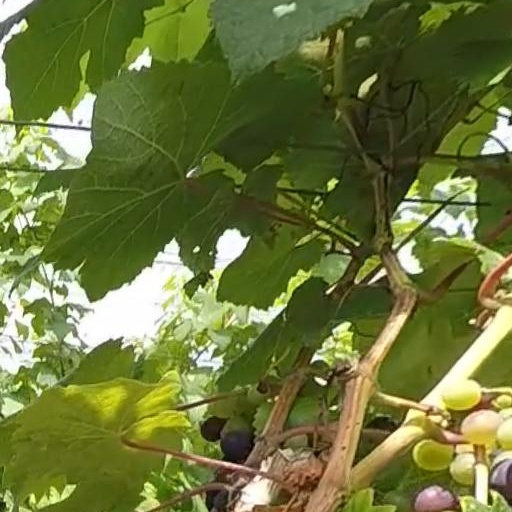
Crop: grape